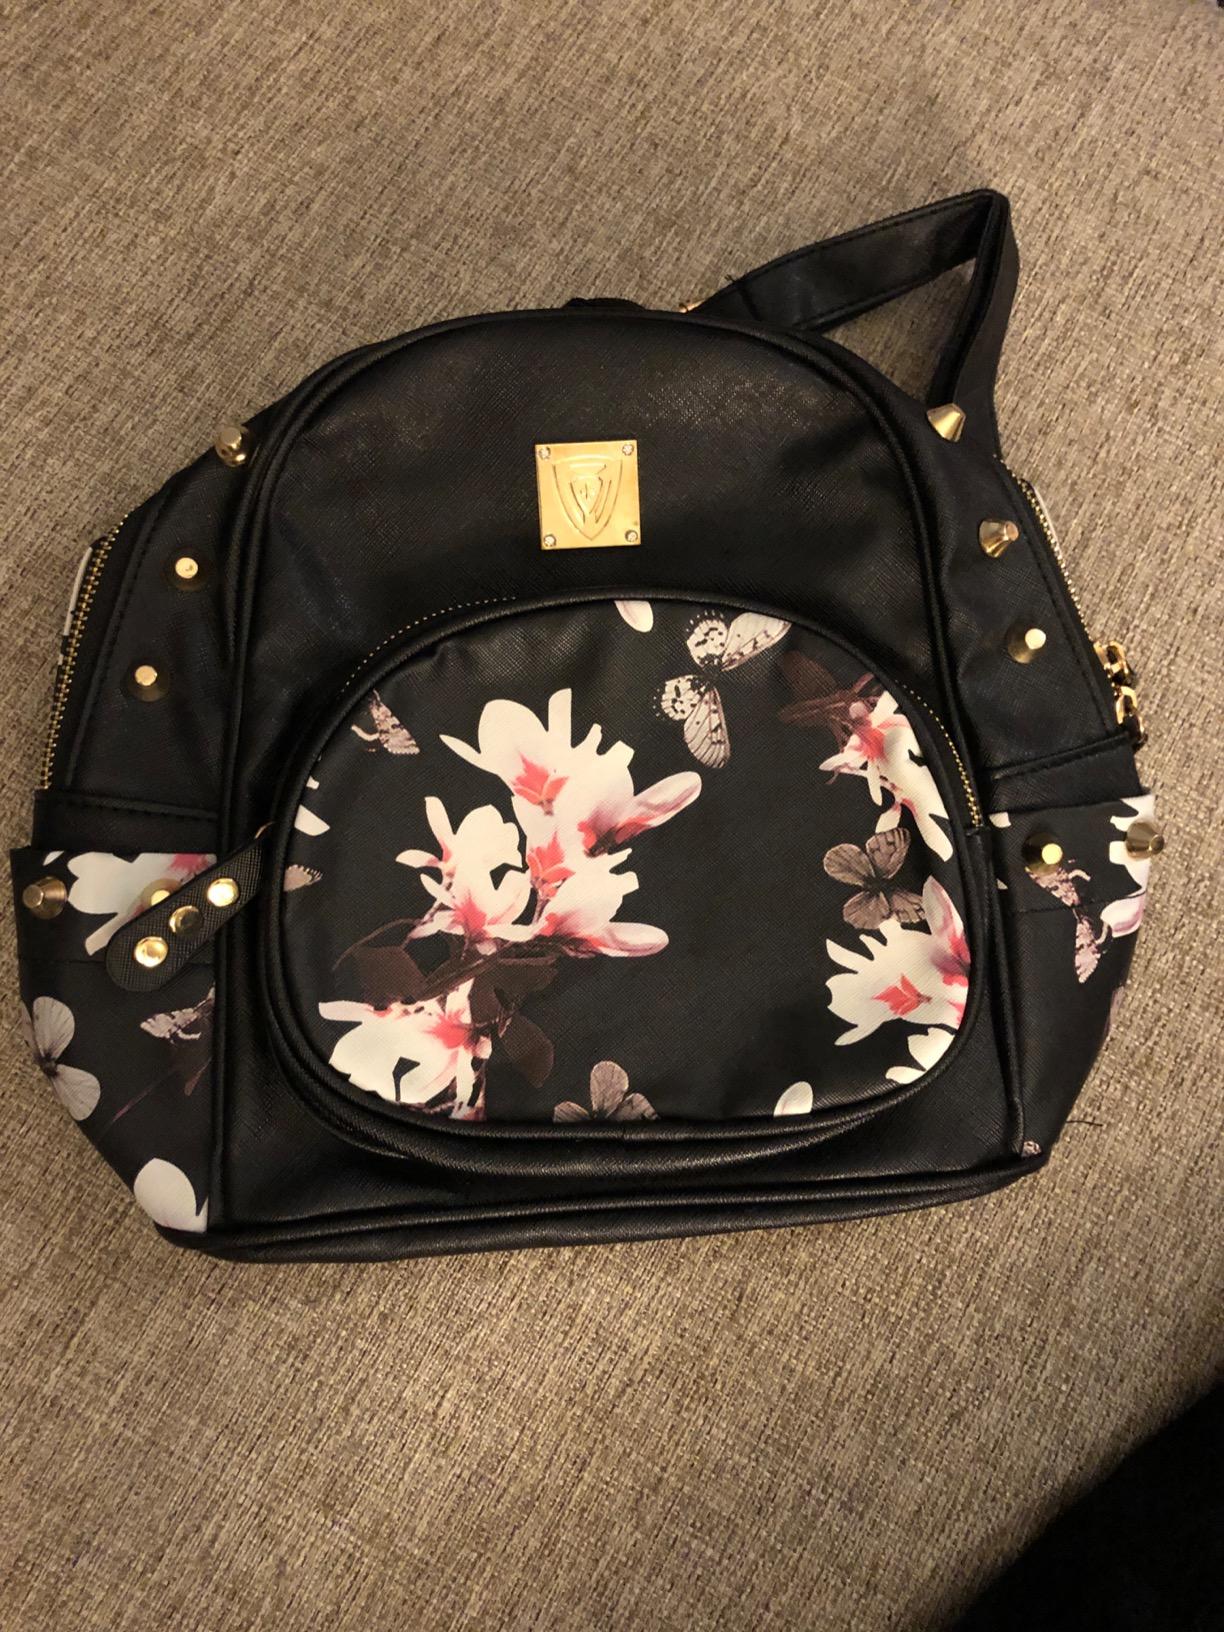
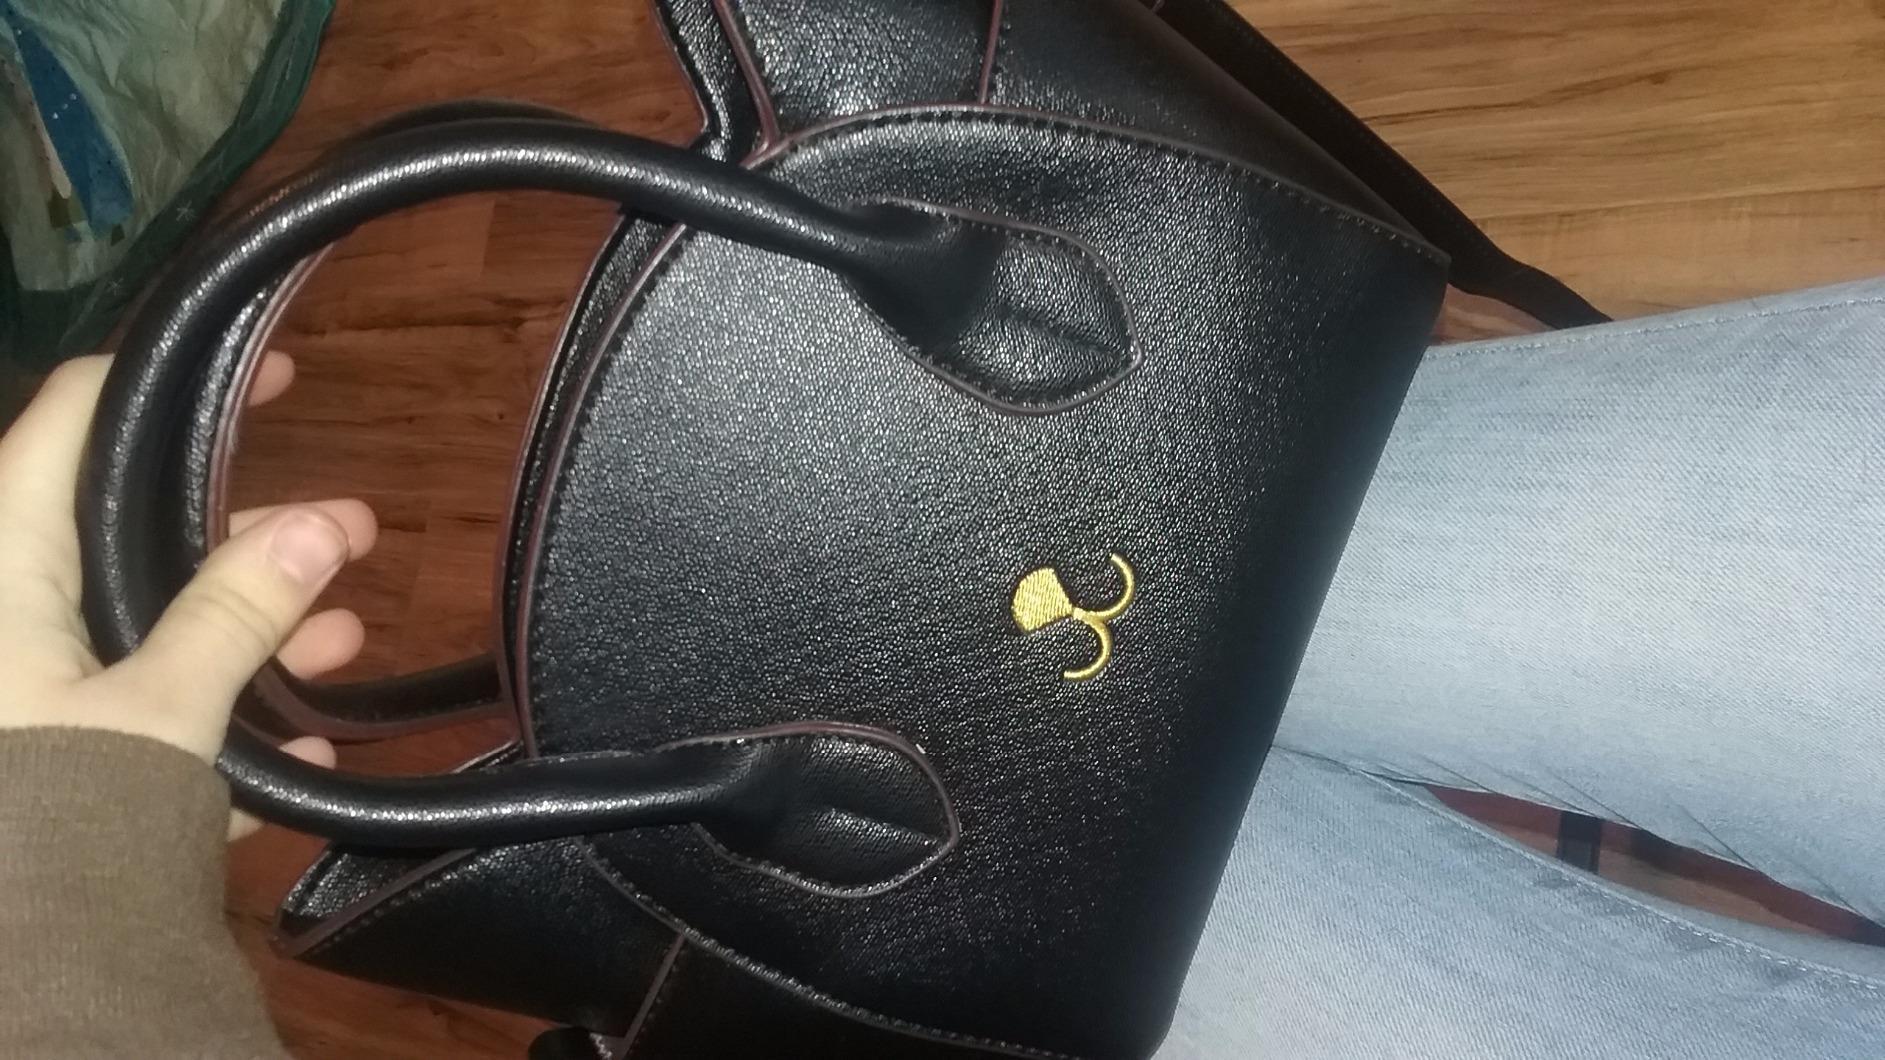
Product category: accessories_handbag
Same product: no